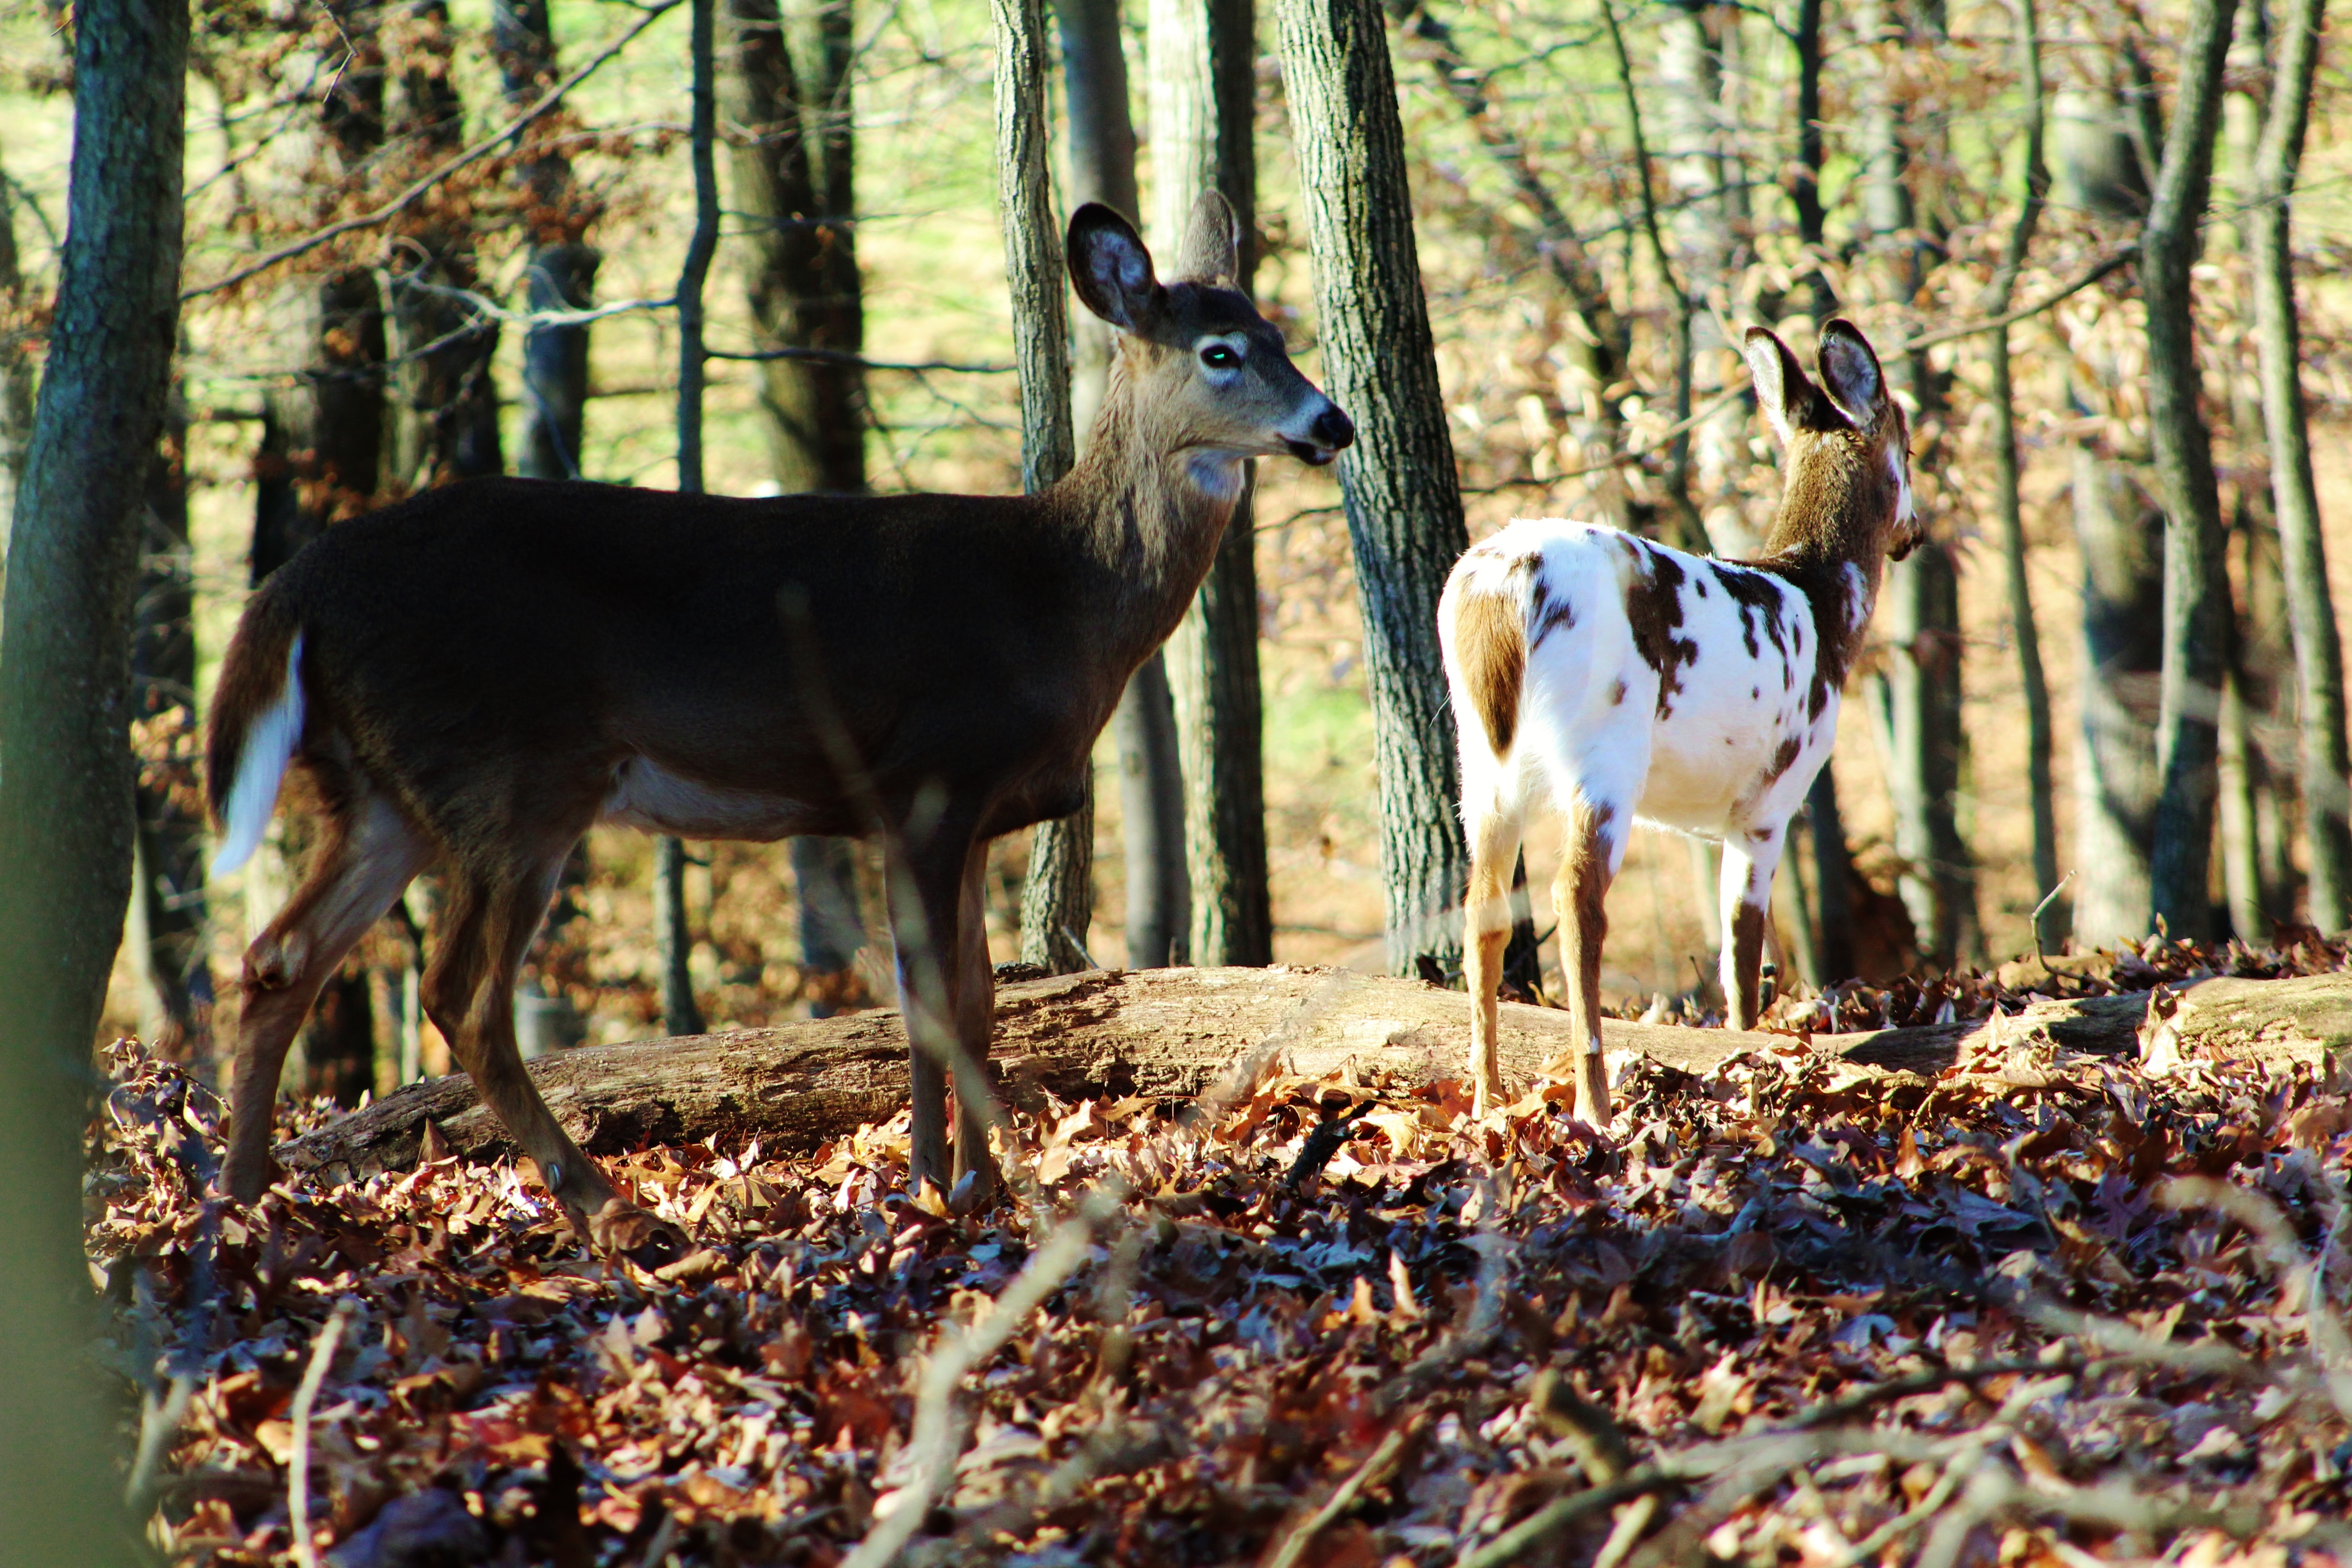
wildlife, deer, goat, mammal, fauna, goats